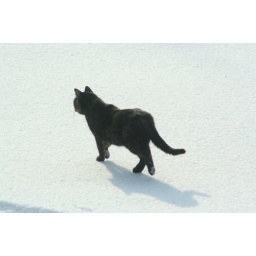
barn cat in the snow